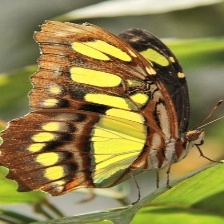
Species: MALACHITE